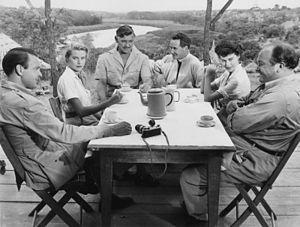
Eric Pohlmann est un acteur autrichien, né le 18 juillet 1913 et mort le 25 juillet 1979.
Denis O'Dea est un acteur irlandais, né le 26 avril 1905 à Dublin, ville où il est mort le 5 novembre 1978.